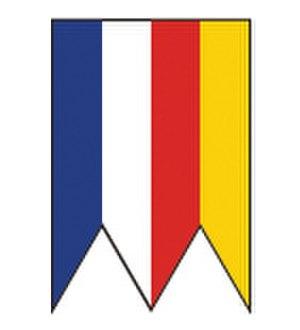
Pečovská Nová Ves est un village de Slovaquie situé dans la région de Prešov.